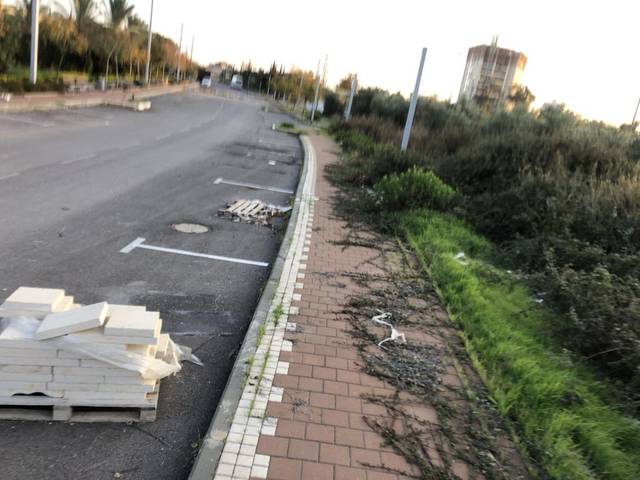
Region: Israel
Coordinates: 32.931, 35.082